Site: brandenburg
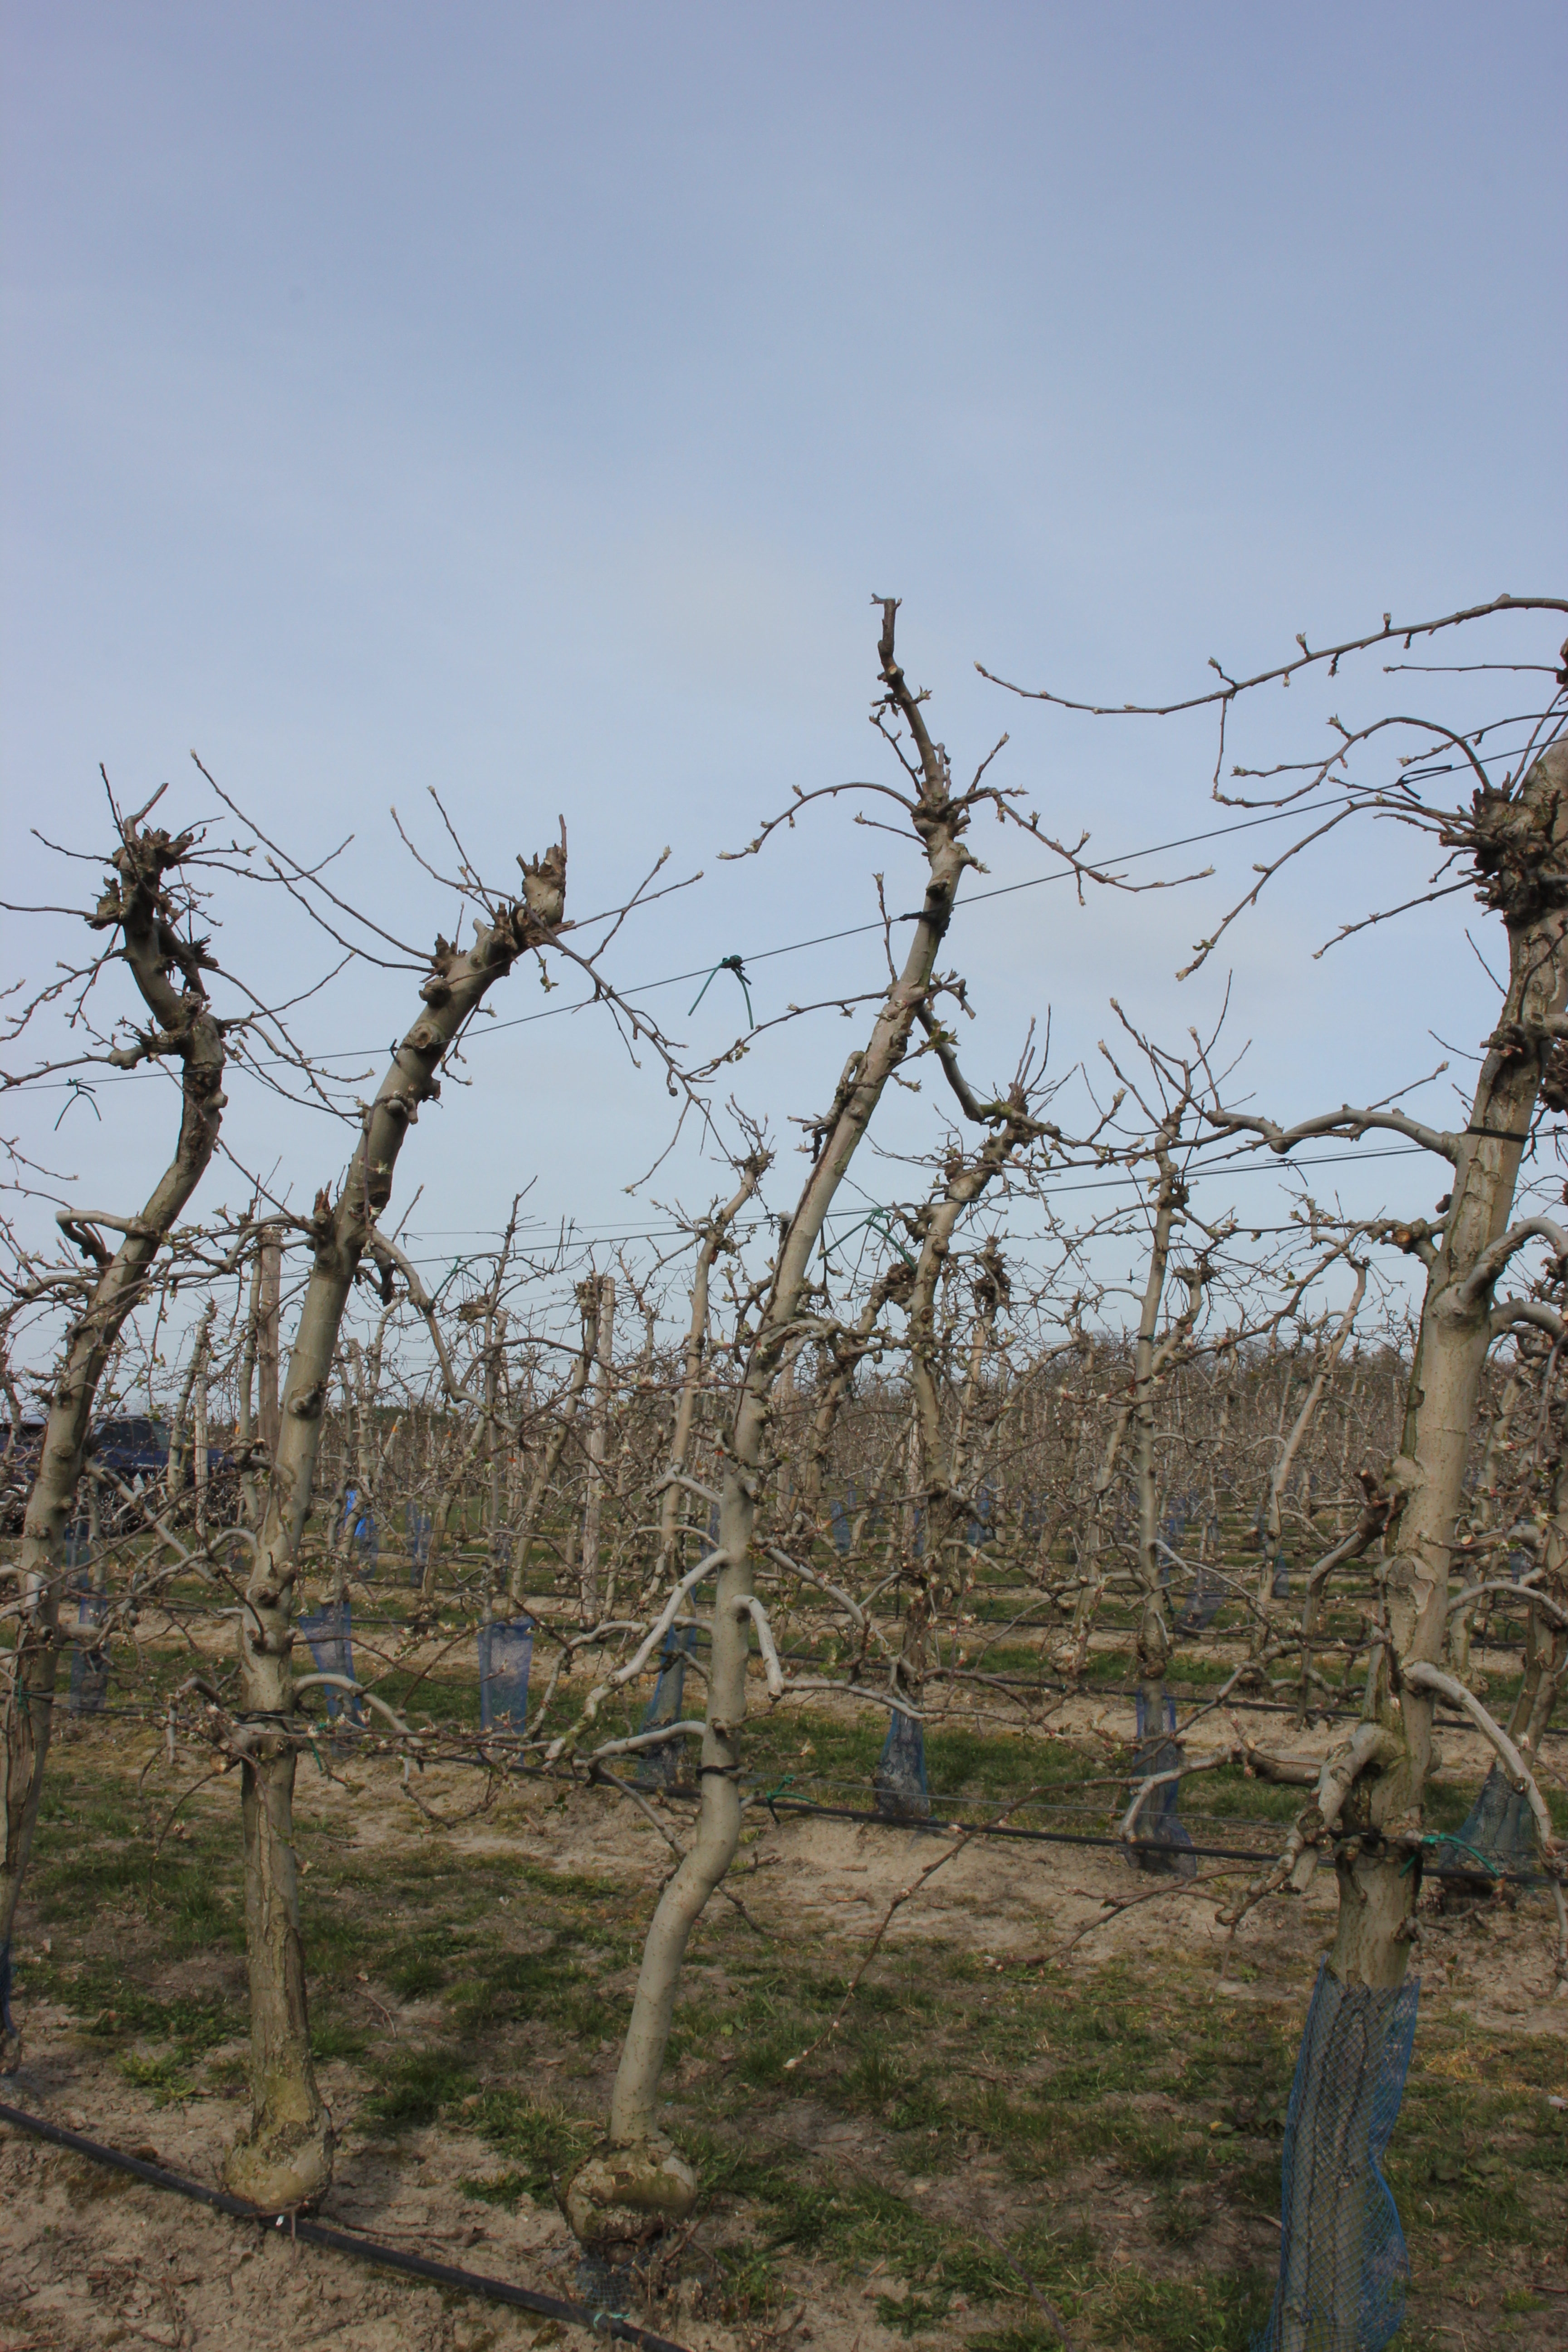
Growth stage (BBCH 54): Inflorescence emergence